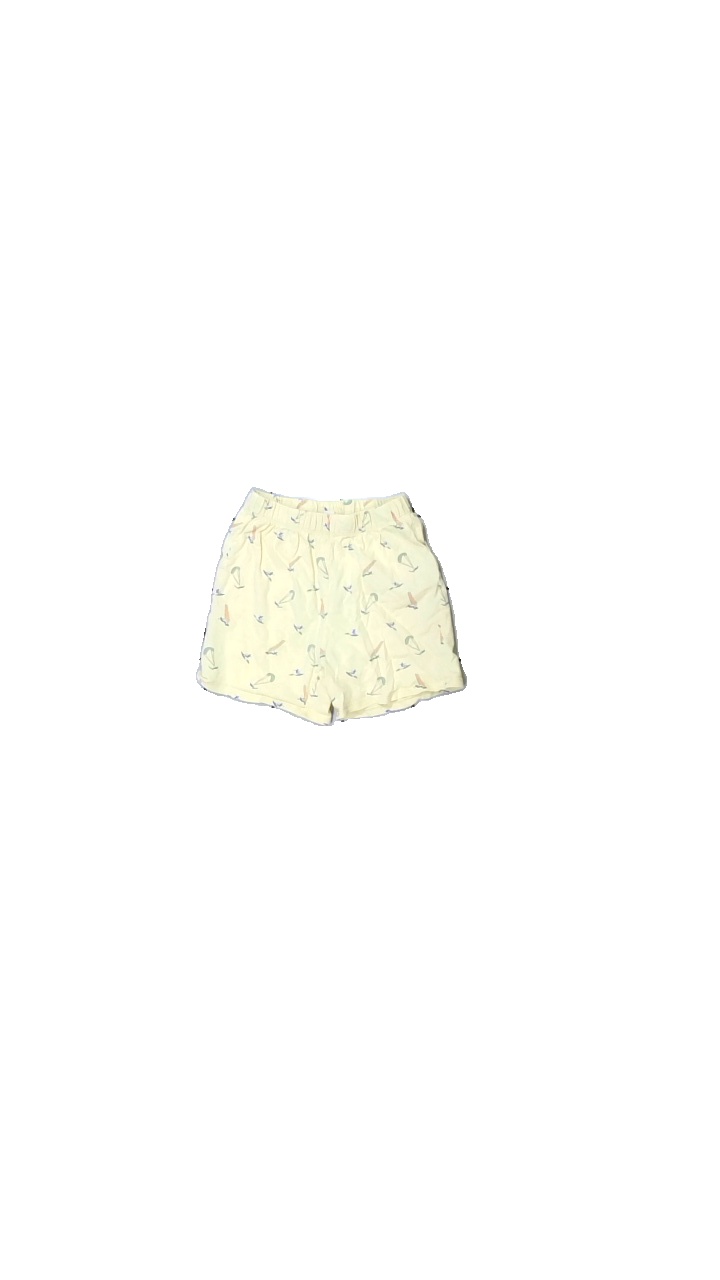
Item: Shorts (Children)
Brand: Zara
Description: shorts med tryck
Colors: Yellow, Blue, Orange, Green, Brown
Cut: Tight
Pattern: Other
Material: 100% bomull
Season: All
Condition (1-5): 5
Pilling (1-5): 5
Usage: Reuse
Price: <50